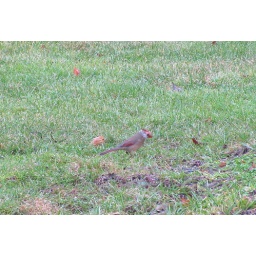
Piebald female Northern Cardinal. Another shot of the piebald Northern Cardinal we showed you the other day. At home by Dave.